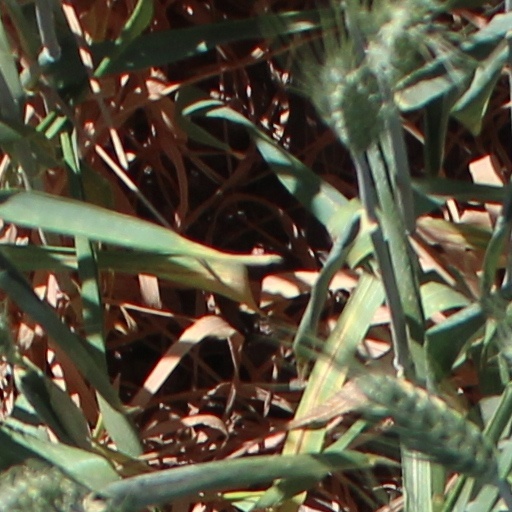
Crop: wheat